Question Time British National Party controversy

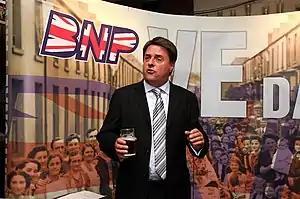
man in a suit holding a pint of beer standing in front of sign saying 'BNP VE Day'

In preparation for his appearance on "Question Time", Griffin researched the first appearance of Sinn Féin's Gerry Adams. In an e-mail to BNP supporters, Griffin said "Never before have we had the chance to present our patriotic, common sense solutions to Britain's nightmare situation to the public at large in such prominent fashion ... I am relishing this opportunity, and I know that ... the ordinary members, supporters and voters of the BNP will be in the studio with me as I take on the corrupt, treacherous swine destroying our beautiful island nation." Contrasting to Griffin's earlier 2001 appearance on "HARDtalk" and later appearances on "Newsnight" with Jeremy Paxman, Griffin claimed that he was non-combative in his "Question Time" appearance in order to gain sympathy from the viewers via a "root-for-the-underdog mentality". He had expected to salvage his reputation by appearing as a panellist on future editions of the programme, which did not materialise. However, he also stated in a letter on the BNP website: "I will, no doubt, be interrupted, shouted down, slandered, put on the spot, and subjected to a scrutiny that would be a thousand times more intense than anything directed at other panellists. It will, in other words, be political blood sport. But I am relishing this opportunity."